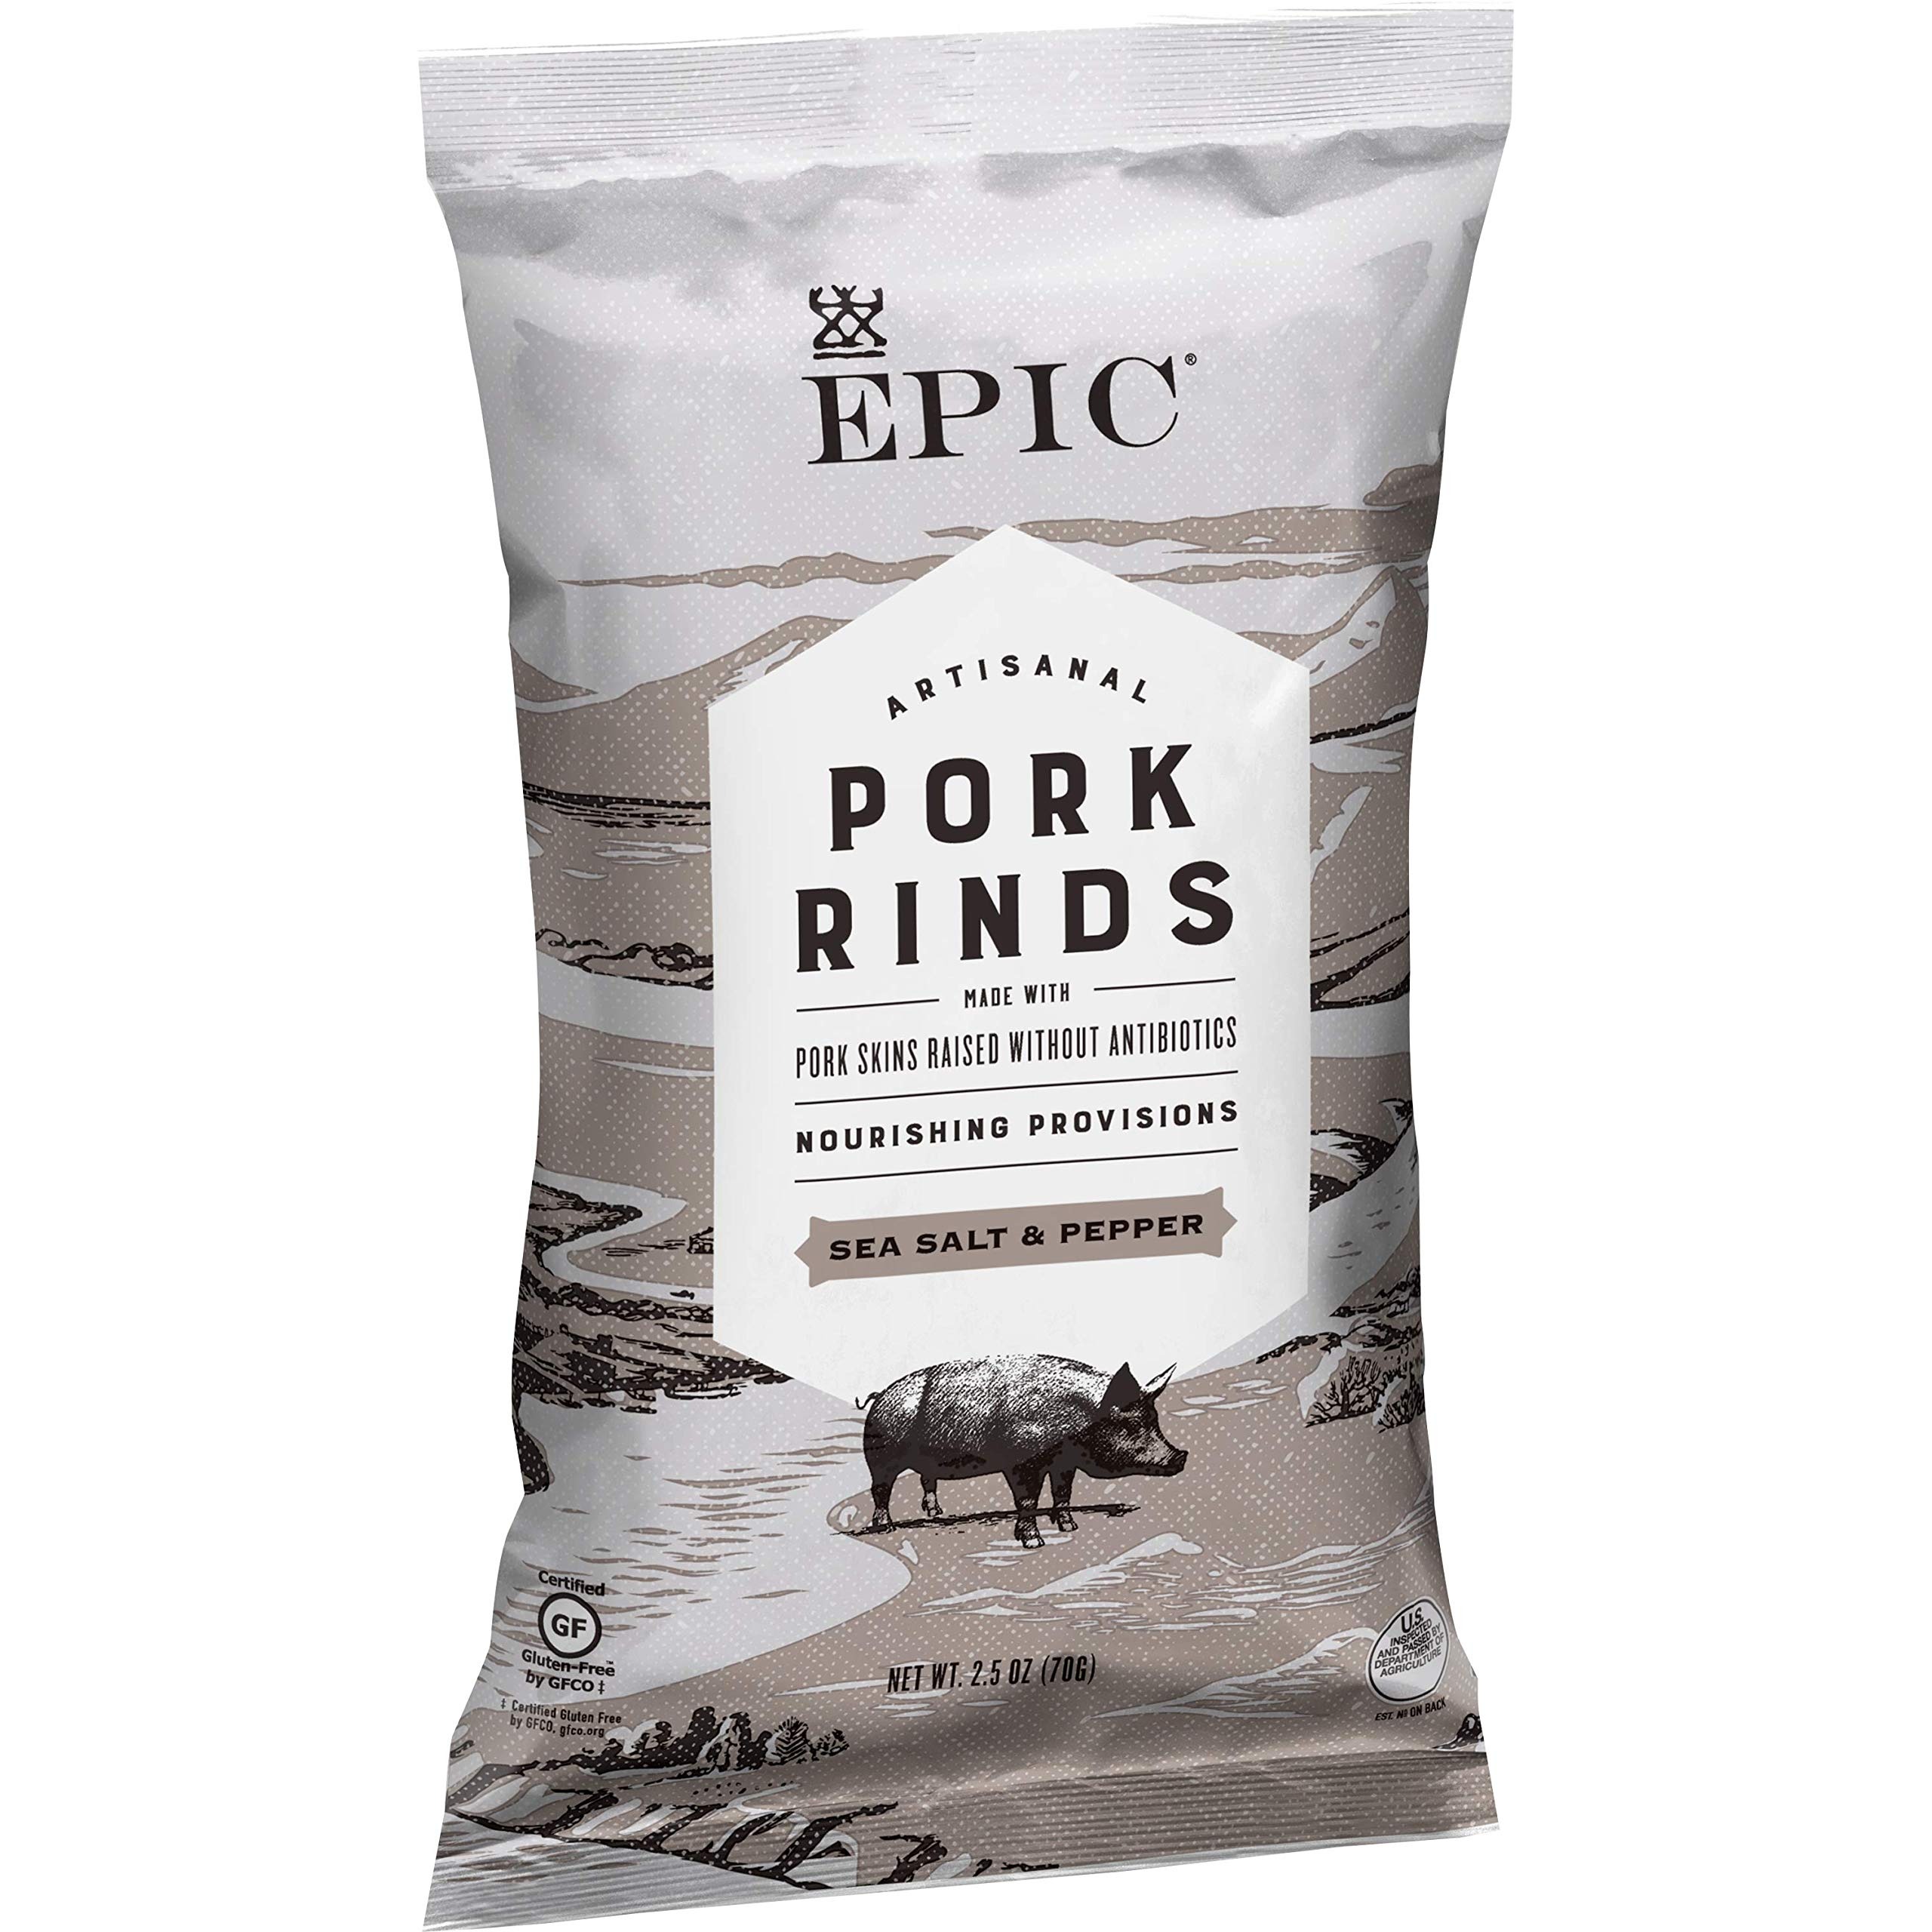
Item Name: EPIC Sea Salt & Pepper Pork Rinds, Keto Friendly, Paleo Friendly, 2.5 oz
Bullet Point 1: SNACKS: satisfy your crunch craving with this gluten-free snack
Bullet Point 2: CROWD PLEASER: Reach for a bag from your pantry for your next event, lunch or as a breadcrumb alternative
Bullet Point 3: ANTIBIOTIC FREE: Animals not treated with antibiotics
Bullet Point 4: HEALTHY SNACK: Certified Gluten-Free, Keto Friendly, Paleo friendly
Bullet Point 5: BAG CONTAINS: 2.5oz pork rinds snack bag
Value: 2.5
Unit: Ounce

Price: 6.805